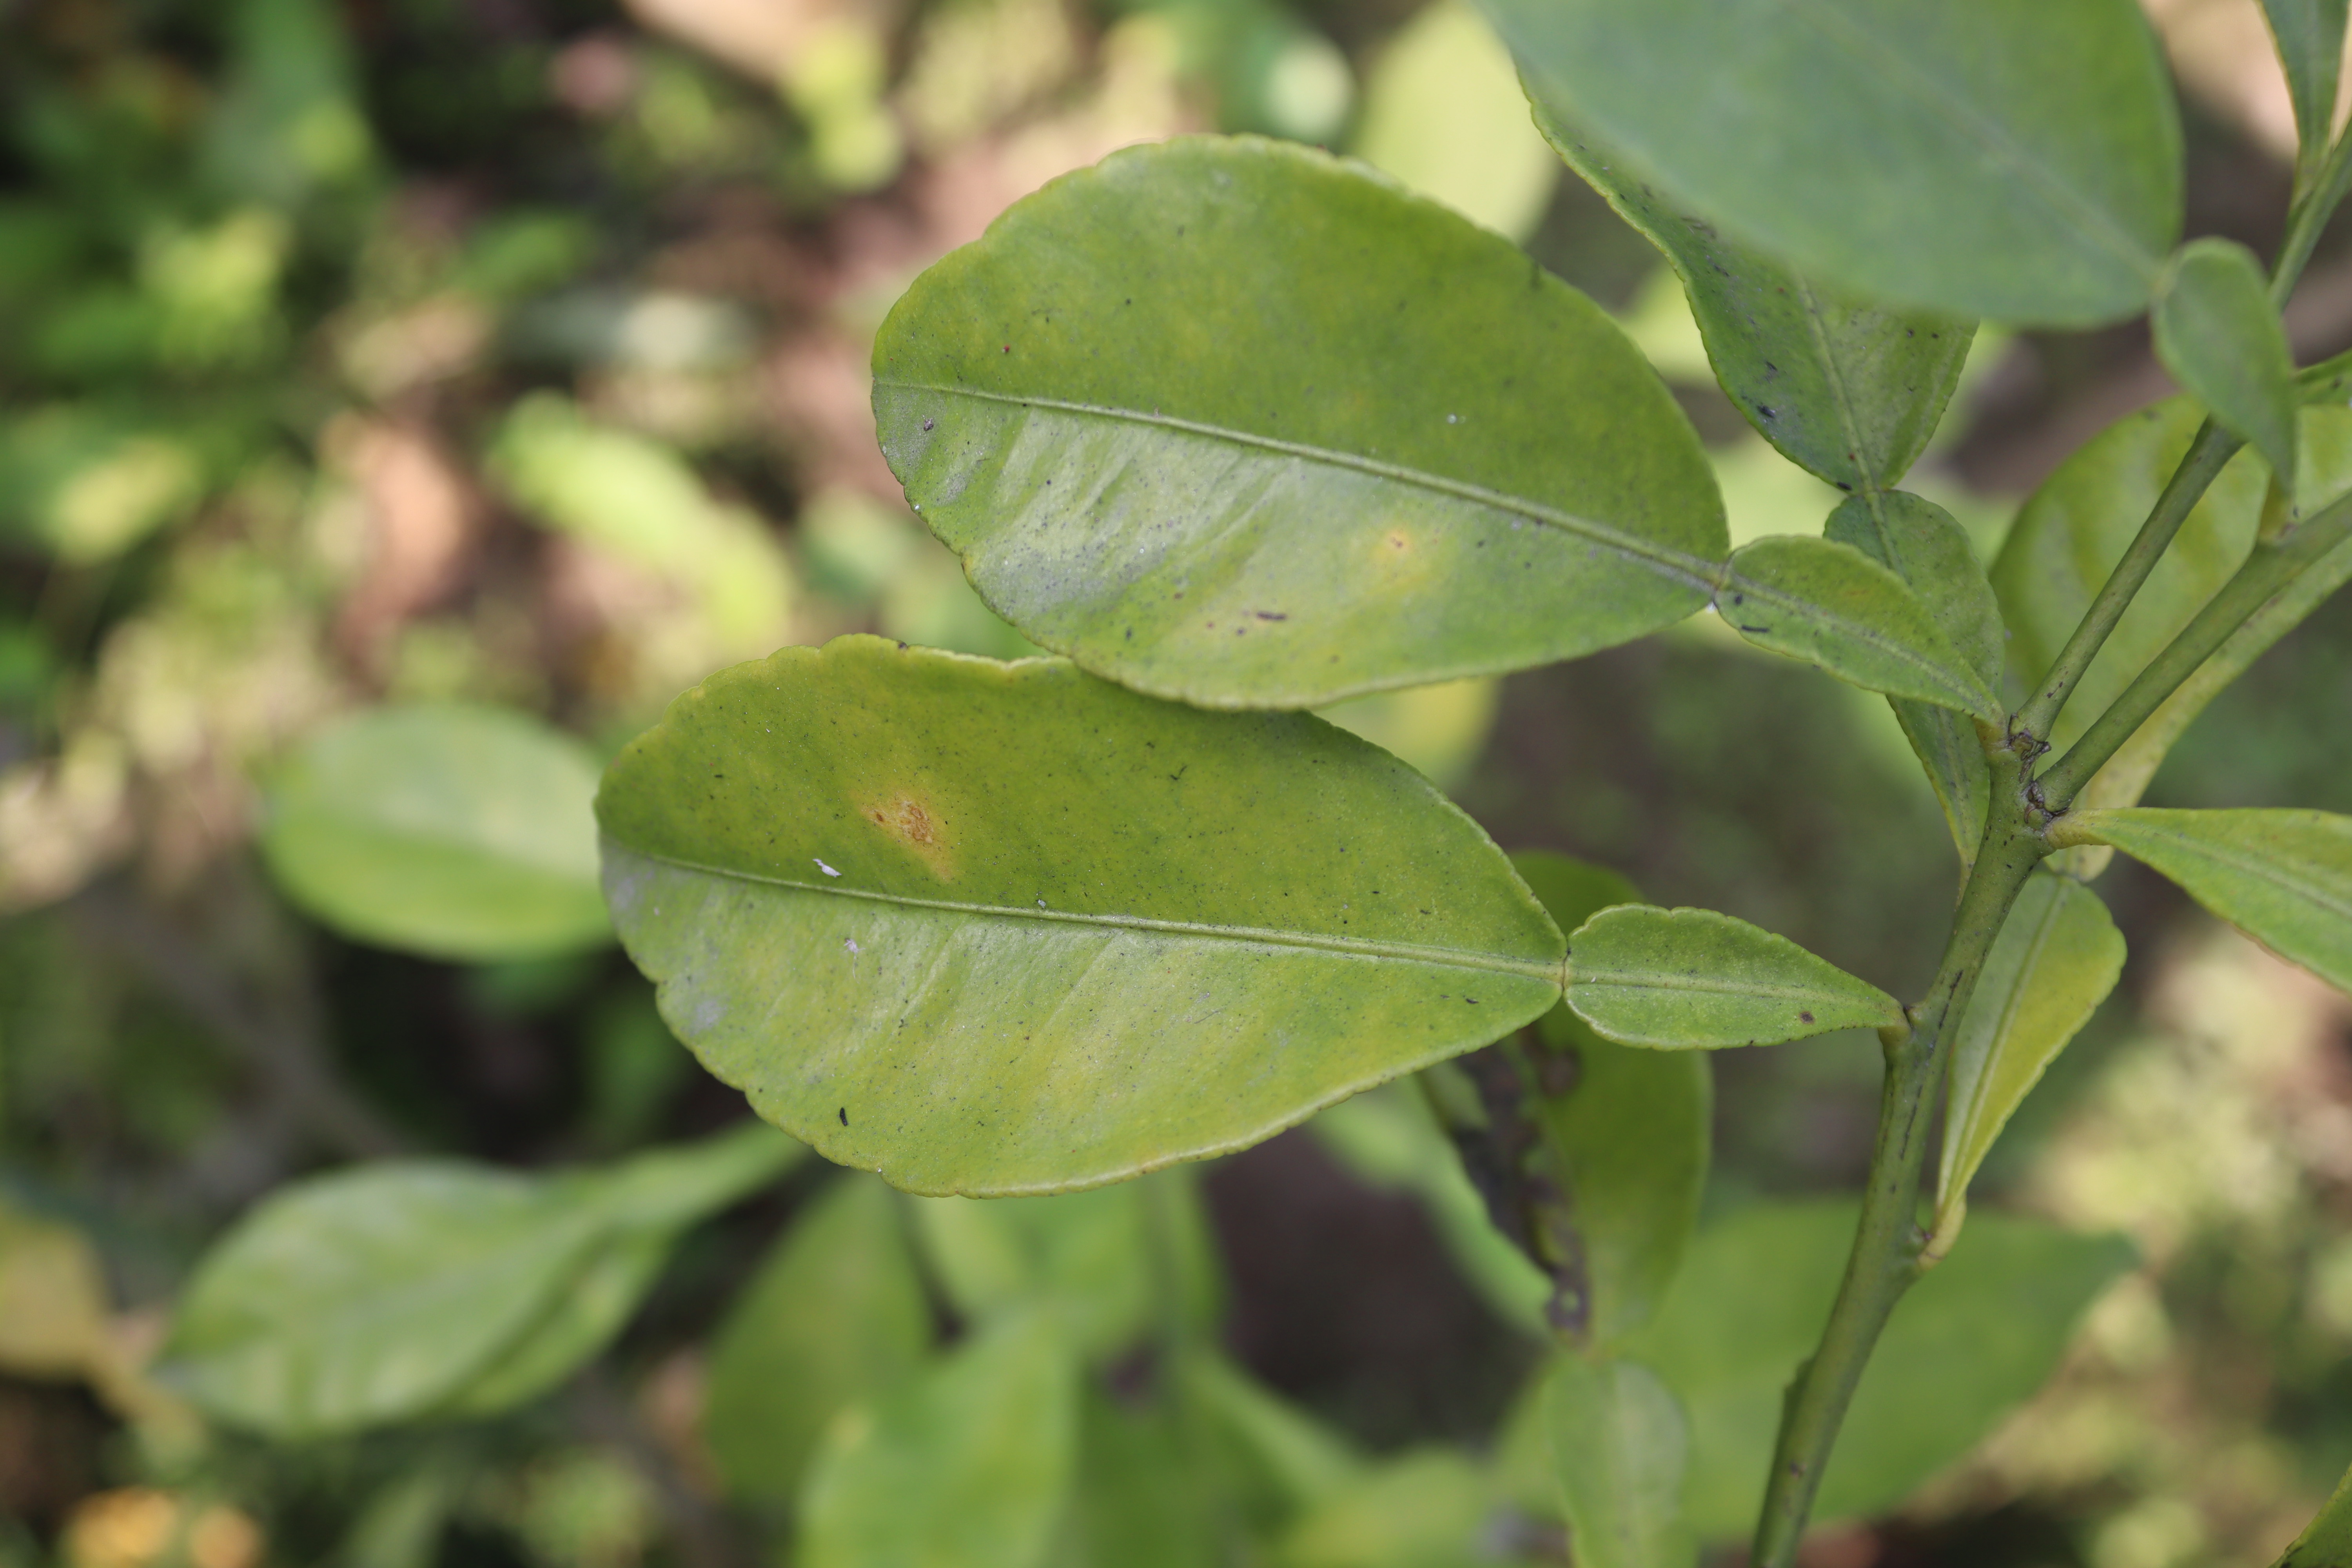
Mandarin leaf variety: Nagpuri